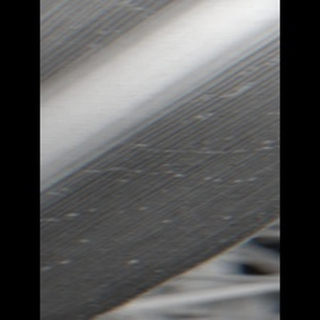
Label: sugarcane_mosaic